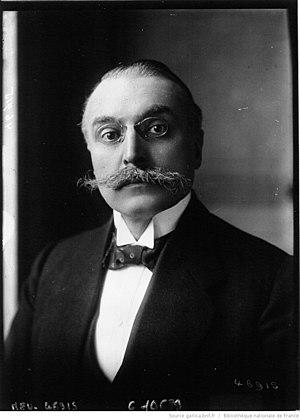
Maurice Ajam dans les années 1930
Maurice Ajam est un avocat, journaliste et homme politique français né le 11 juin 1861 à Ruillé-sur-Loir et mort le 26 février 1944 au Mans. Il a laissé neuf cahiers de mémoires manuscrits, conservés à la Maison d'Auguste Comte, en raison de ses liens avec le positivisme.